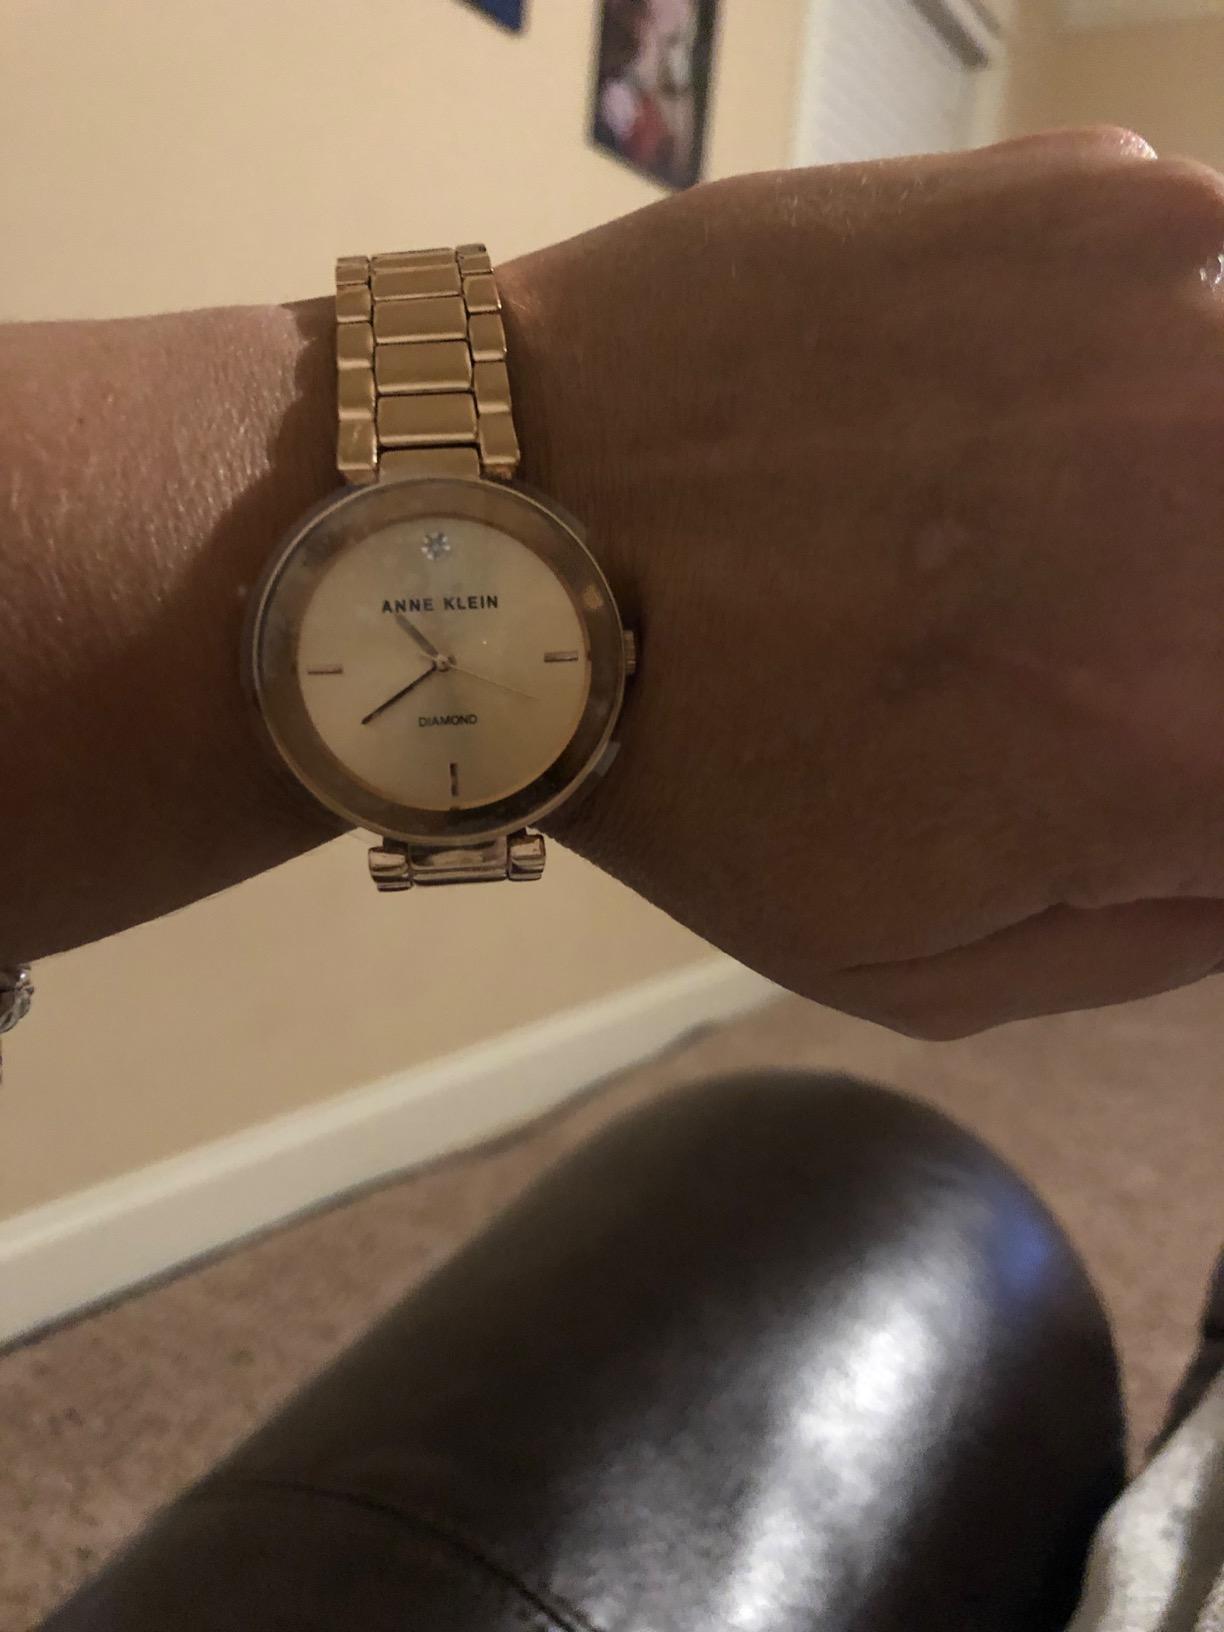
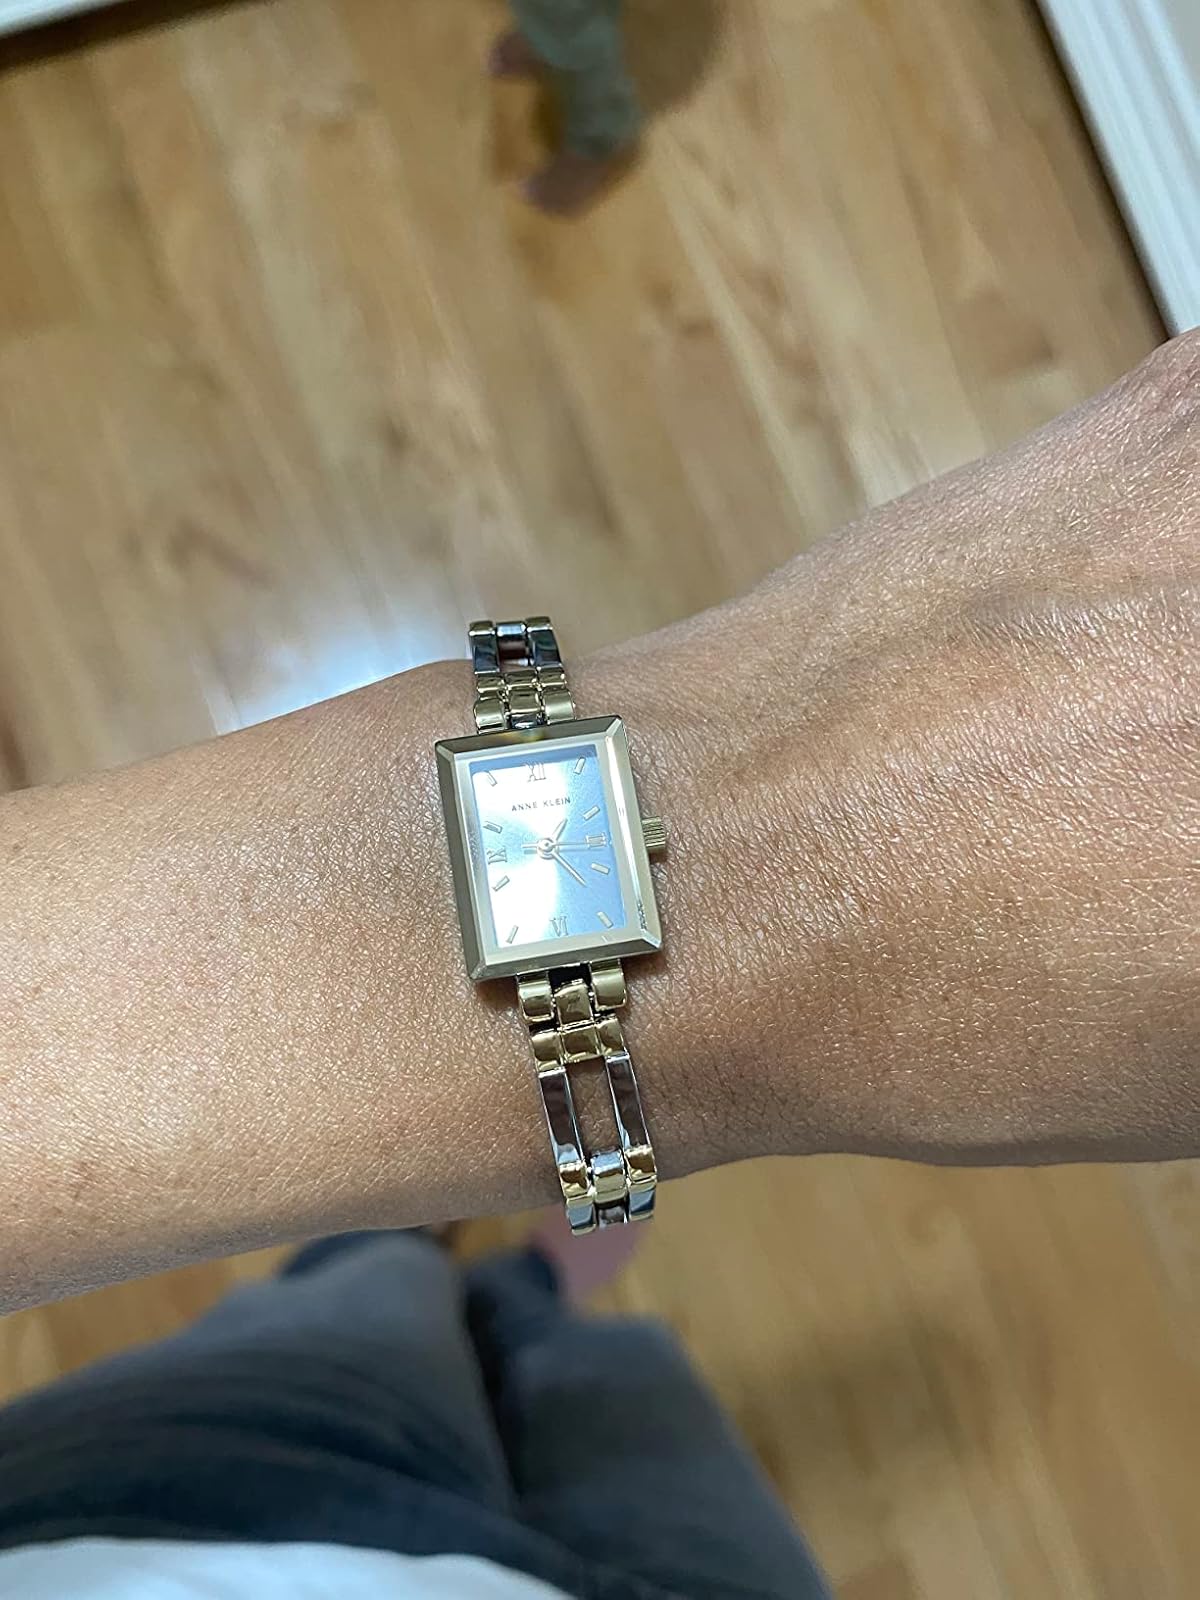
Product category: accessories_watch
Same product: no